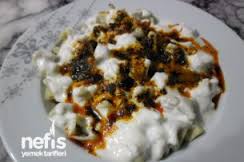
Yemek: manti